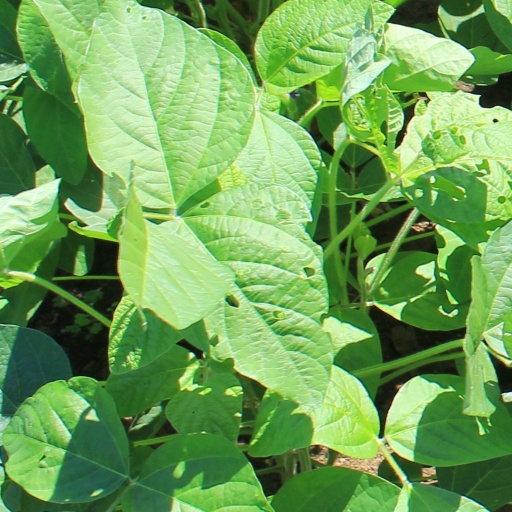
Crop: soybean